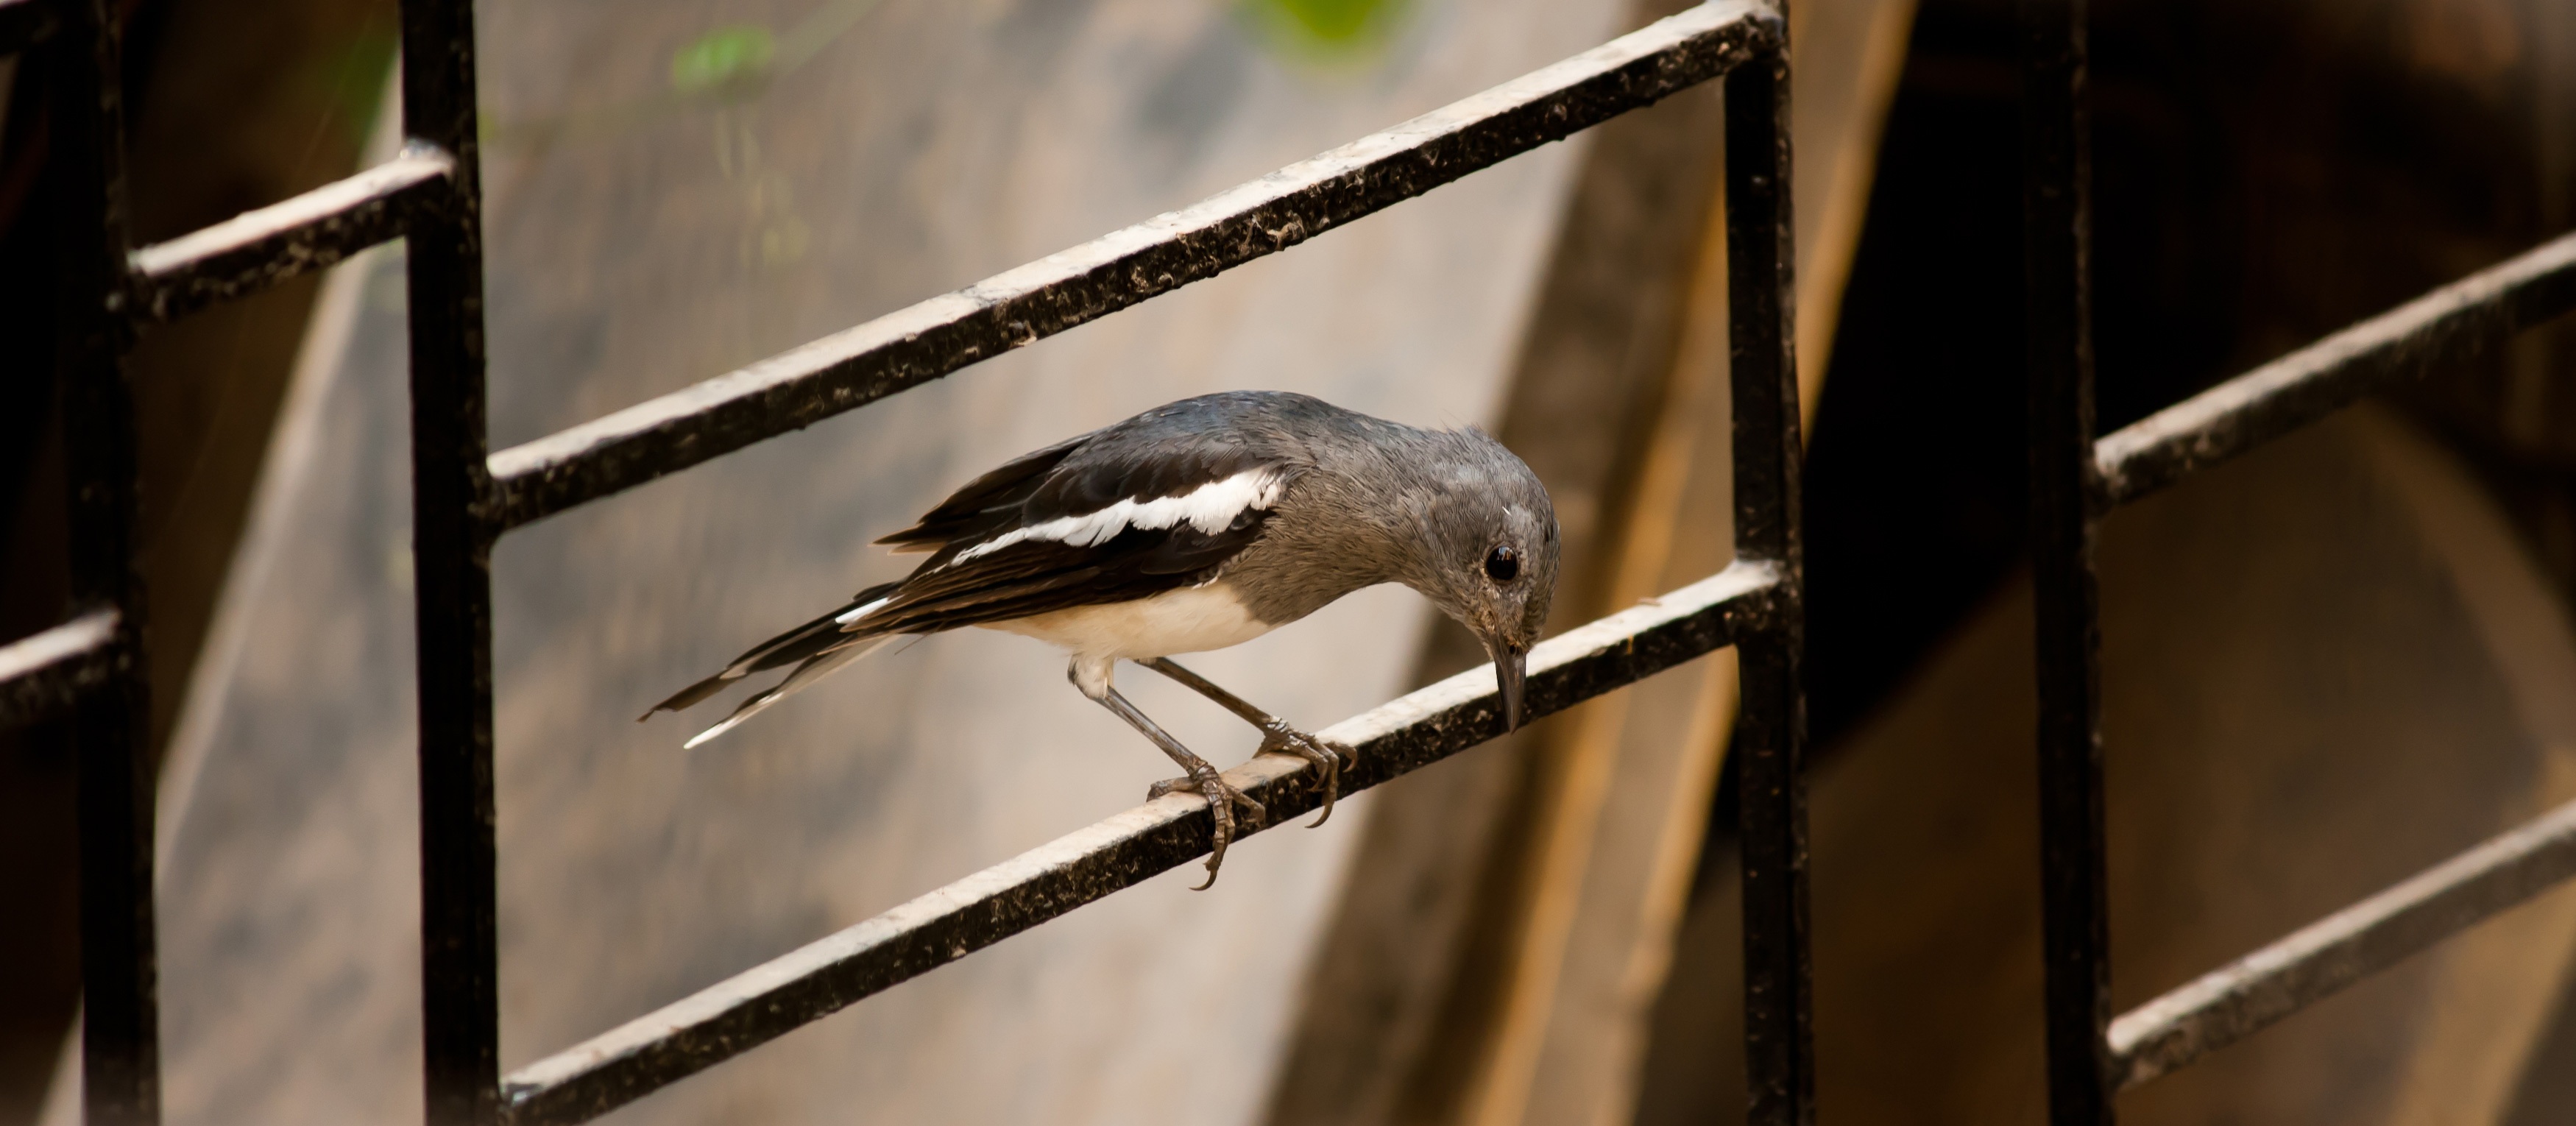
bird, wing, window, beak, small, black, fauna, close up, vertebrate, perched, perching bird, iron grid